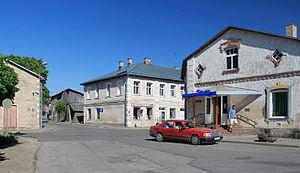
Ape est une ville de Lettonie, située dans la région de Vidzeme, à la frontière estonienne, à 177 km au nord-est de Riga sur la rivière Vaidava. Elle a été fondée en 1420 et obtint le statut de ville en 1928. Jusqu'à la réforme territoriale du 2009, la commune faisait partie du district de Alūksne. Aujourd'hui, c'est le centre administratif de Apes novads. Les principales activités économiques sont le travail du bois et l'industrie agroalimentaire.